Richard Britton (motorcyclist)

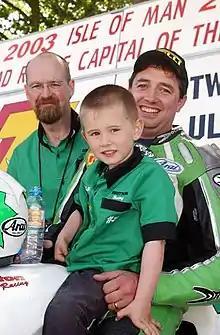
Richard Britton with son Loris and Mechanic Davy Lappin on the Isle of Man TT 400 podium in 2003

Richard Britton (24 April 1970 – 18 September 2005) was one of Ireland's leading motorcycle road racers, as well as a team manager. He won the Regal 600 Championship four times and was the fastest Irishman to lap the Isle of Man TT circuit. After his death at the Ballybunion road races, he was honoured as Irish Motorcyclist of the Year.